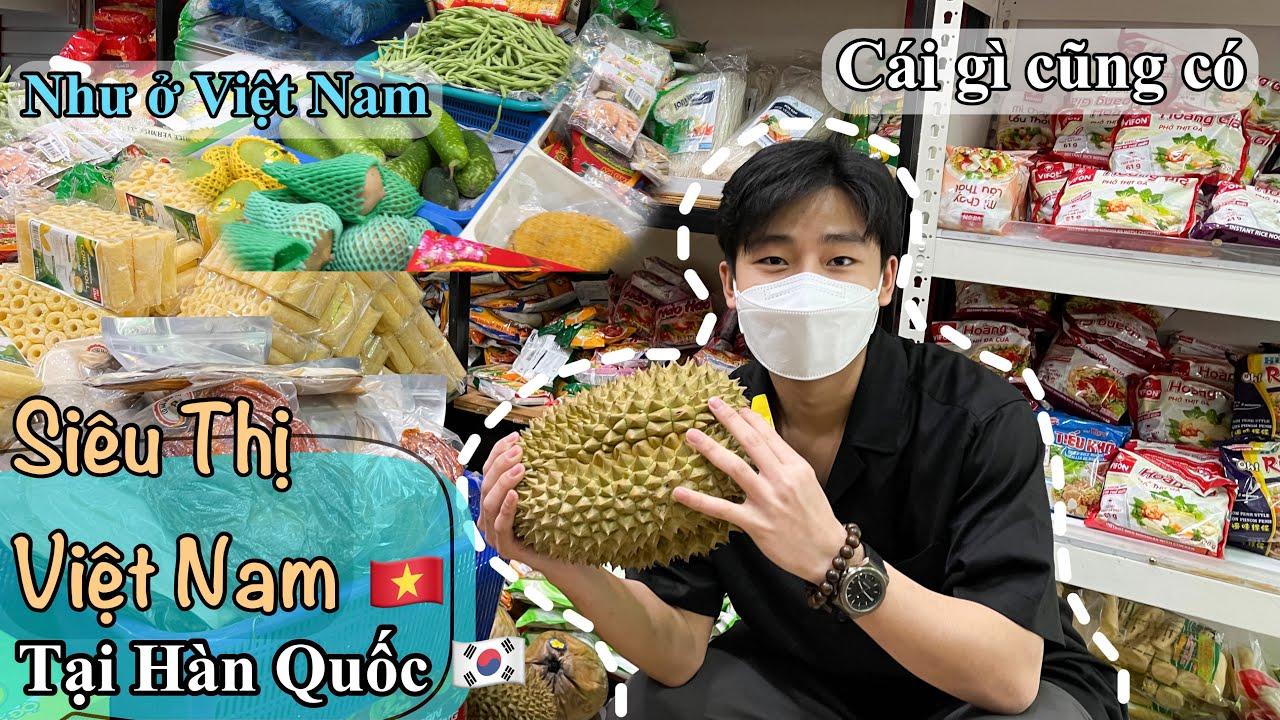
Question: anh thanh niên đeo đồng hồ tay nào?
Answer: tay trái